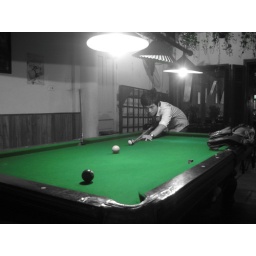
Pool table in my bar